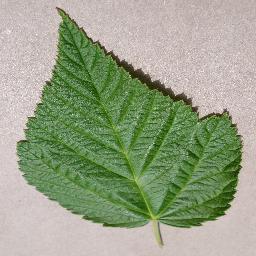
Label: Raspberry___healthy